Charlie Cunningham (musician)

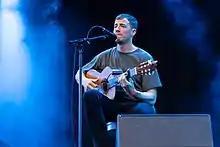
Charlie Cunningham at Haldern Pop Festival 2019

Charlie Cunningham (born 1984) is an English singer-songwriter and guitarist from Buckinghamshire. He has released three studio albums; "Lines" (2017), "Permanent Way" (2019) and Frame (2023).